Yakov Protazanov

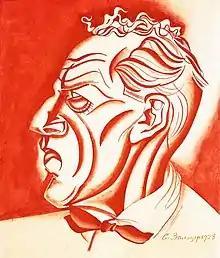
Yakov Protazanov, 1928

In 1928 he directed "The White Eagle" that featured Vsevolod Meyerhold and Vasili Kachalov in the leading roles — one of their rare appearances on the big screen. His last acclaimed feature was a screen version of Alexander Ostrovsky's play "Without Dowry" in 1937. The cast featured many celebrated actors from the Maly Theatre.